Kfar Eldad

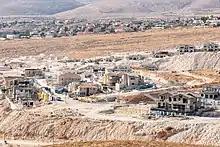
Construction of homes in 2019

Kfar Eldad is named after Israel Eldad, a Lehi member and Israeli philosopher. The population is made up of both native born Israelis and Russian immigrants. Secular and religious people live side by side. The settlement was established by families from Nokdim and served as a temporary housing site prior to that town's construction.